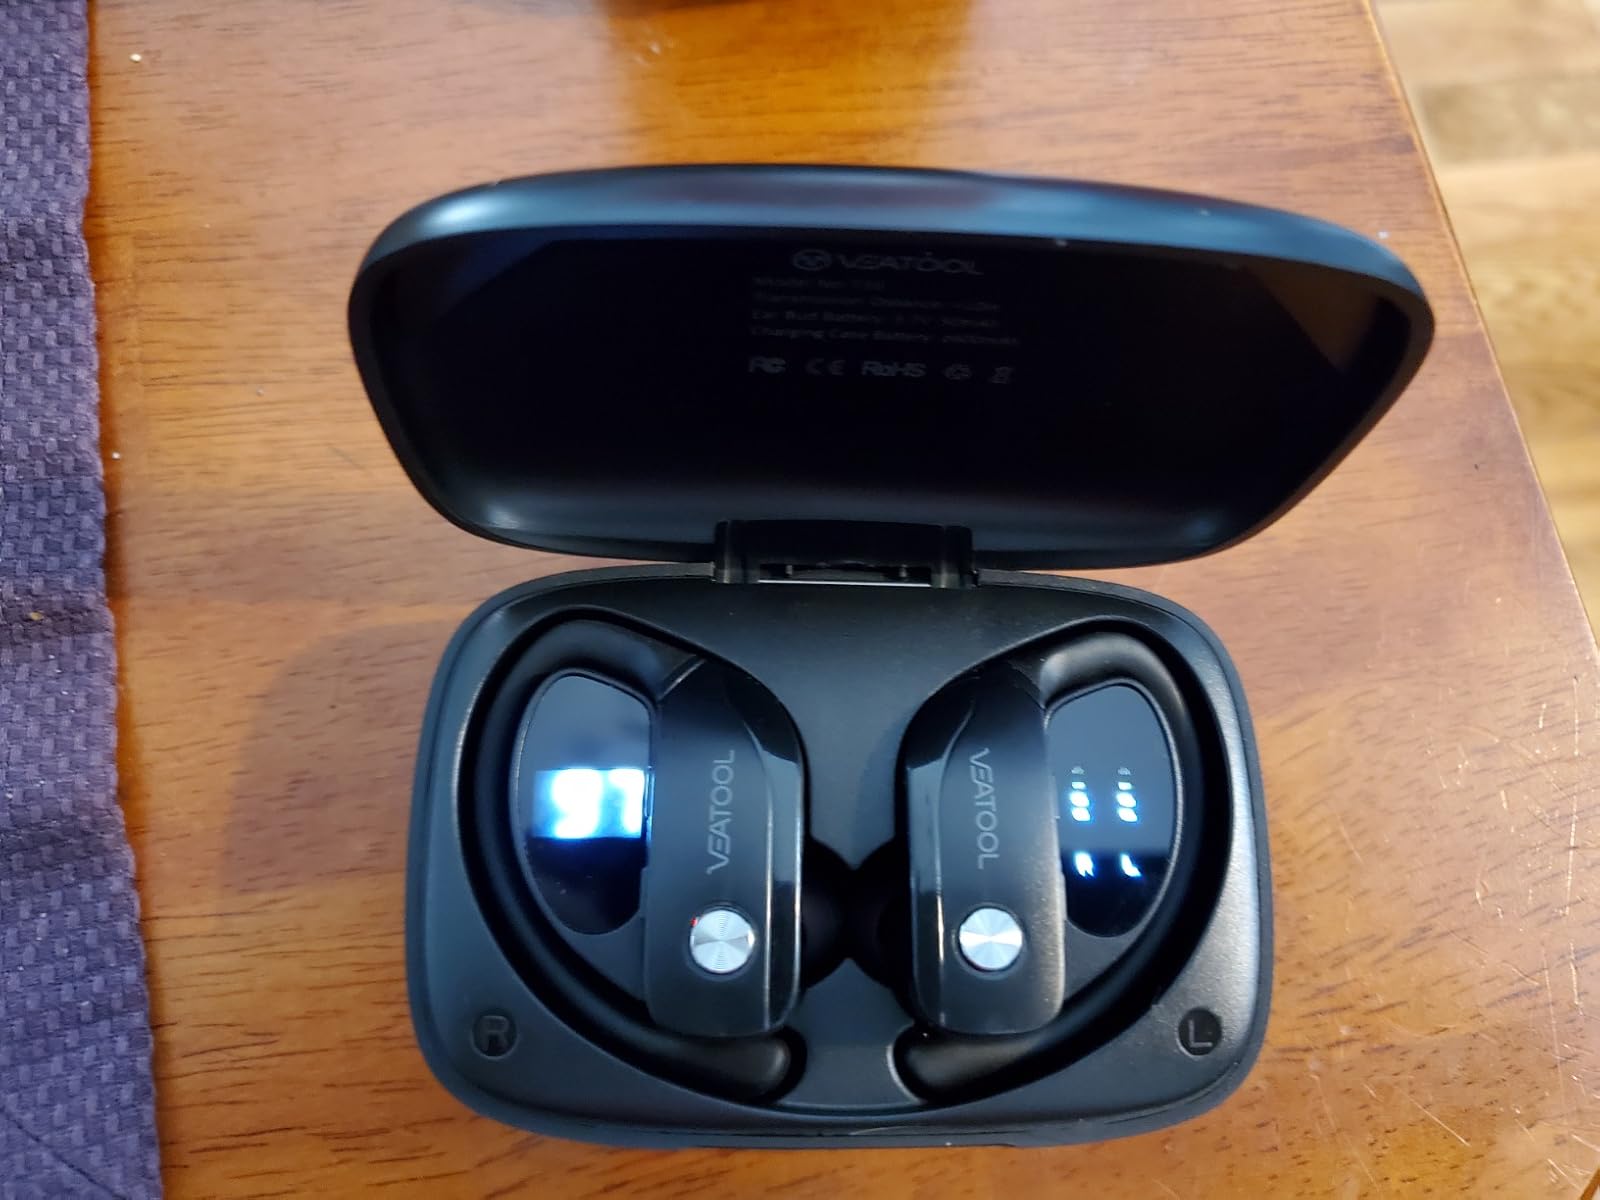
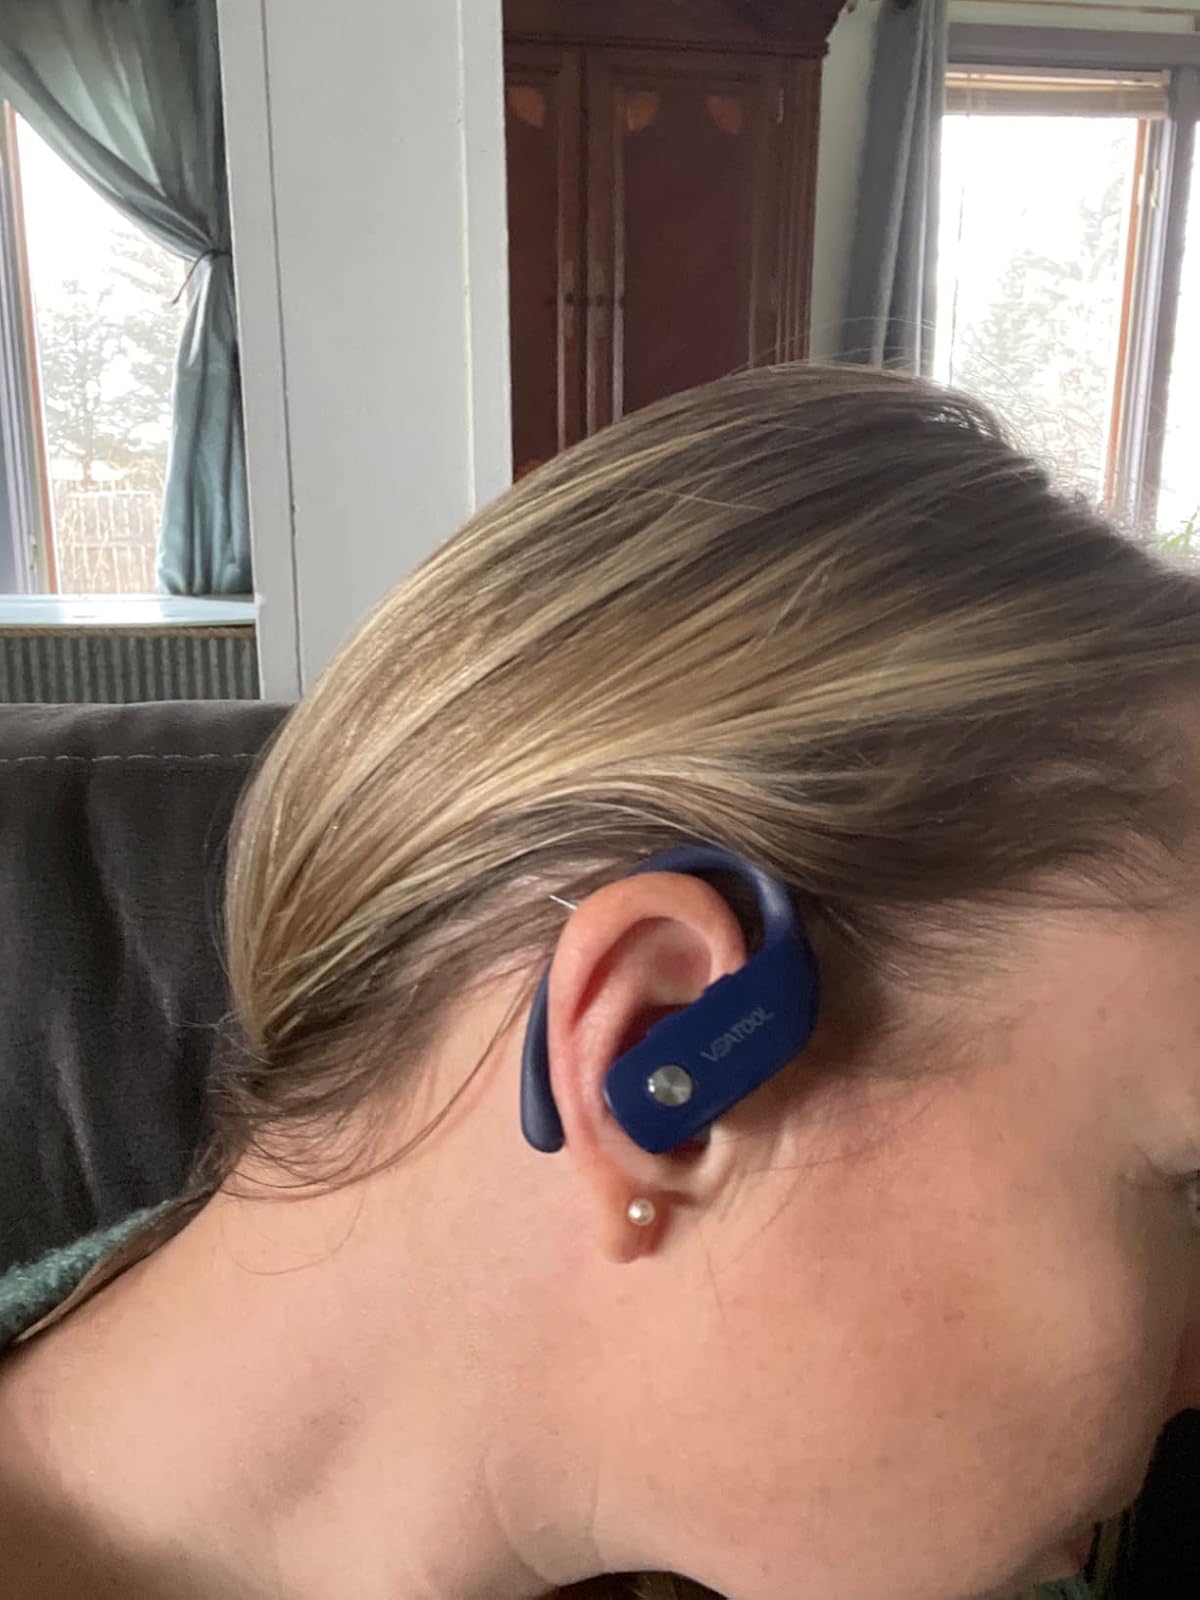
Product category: earbuds
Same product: no